Ted Stevens

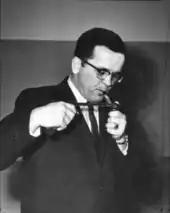
Stevens in January 1967

In March 1956, Stevens's friend Elmer Bennett, legislative counsel in the Department of the Interior, was promoted by Secretary of the Interior Douglas McKay to the Secretary's office. Bennett successfully lobbied McKay to replace him in his old job with Stevens, and Stevens returned to Washington, D.C., to take up the position. By the time he arrived in June 1956, McKay had resigned in order to run for the U.S. Senate from his home state of Oregon, and Fred Andrew Seaton had been appointed to replace him. Seaton, a newspaper publisher from Nebraska, was a close friend of "Fairbanks Daily News-Miner" publisher C.W. Snedden, who was in addition friends with Stevens, and in common with Snedden was an advocate of Alaska statehood, unlike McKay, who had been lukewarm in his support. Upon his appointment, Seaton asked Snedden if he knew anyone from Alaska who could come down to Washington, D.C. to work for Alaska statehood; Snedden replied that the man he needed (Stevens) was already there working in the Department of the Interior. The fight for Alaska statehood became Stevens's principal work at Interior. "He did all the work on statehood", Roger Ernst, the then Assistant Secretary of Interior for Public Land Management, later said of Stevens. "He wrote 90 percent of all the speeches; Statehood was his main project." A sign on Stevens's door proclaimed his office as "Alaskan Headquarters", and Stevens became known at the Department of the Interior as "Mr. Alaska".